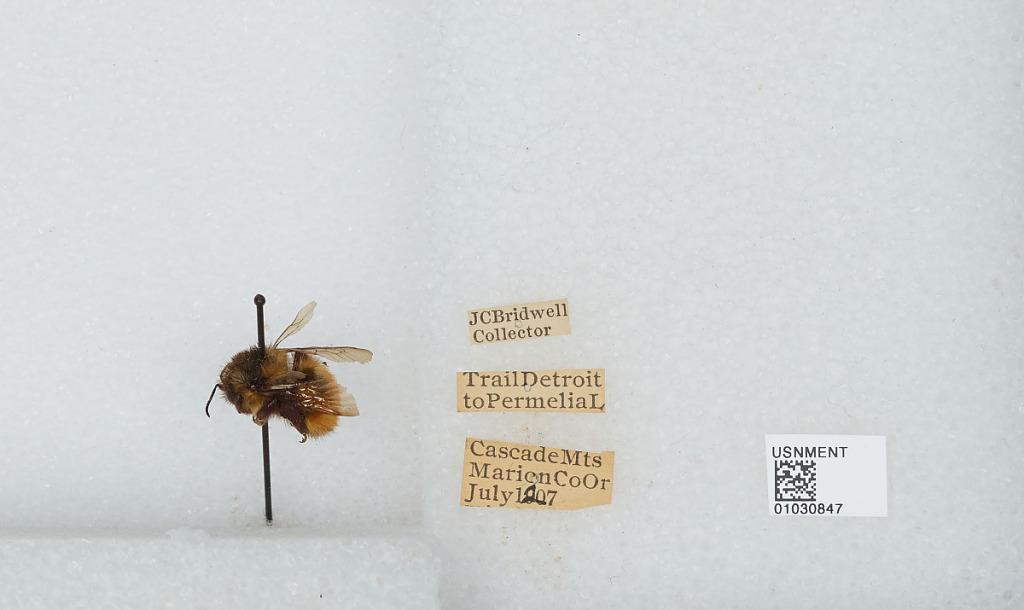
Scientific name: Bombus (Pyrobombus) melanopygus Nylander
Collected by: J. Bridwell
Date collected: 1907-7-12
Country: United States
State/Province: Oregon
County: Marion
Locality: Cascade Mountains, Trail Detroit to Pamelia Lake
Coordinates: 44.6578, -121.917